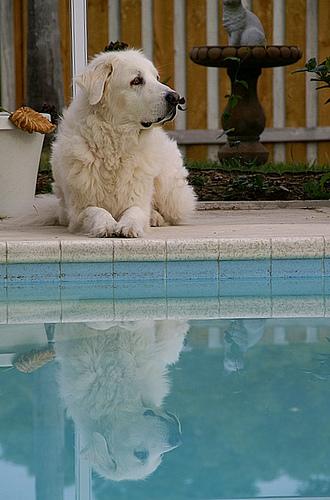
Breed: great pyrenees